Burj Rafal

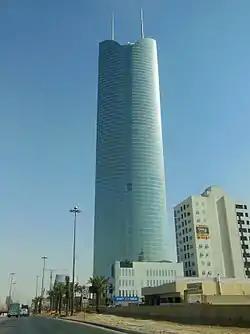

Burj Rafal (Arabic: برج رافال) is a skyscraper hotel in Riyadh, Saudi Arabia. It opened in January 2014, its 70 floors constructed on an exclusive 20,000 sqm plot.